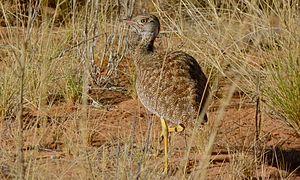
L'Outarde à miroir blanc est une espèce d'oiseaux appartenant à la famille des Otididae.